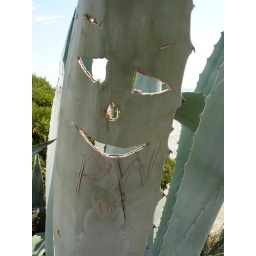
On the coast road near to Benagil